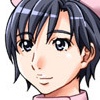
Portrait style: Anime Portrait